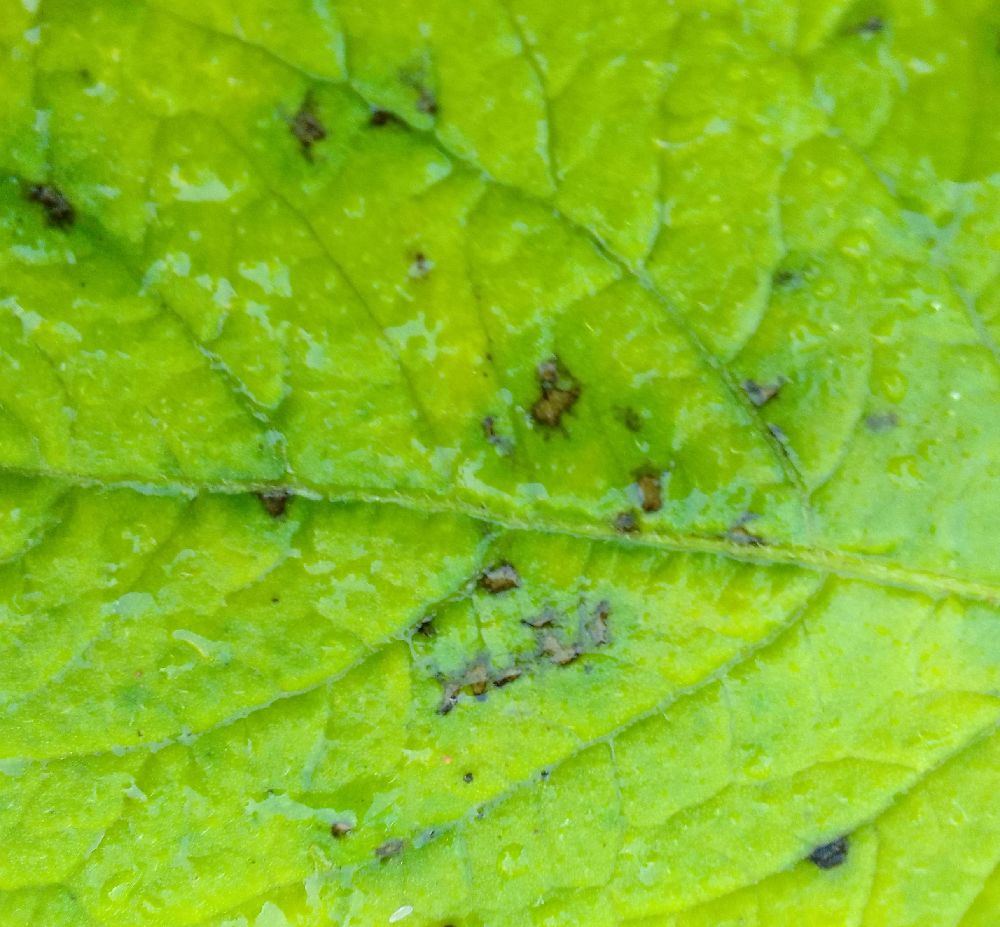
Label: Early blight